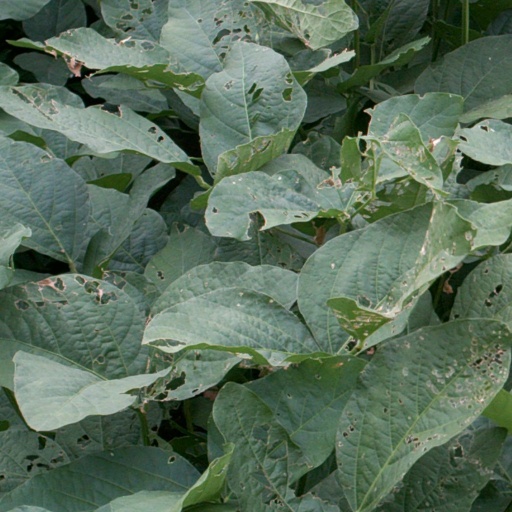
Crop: soybean